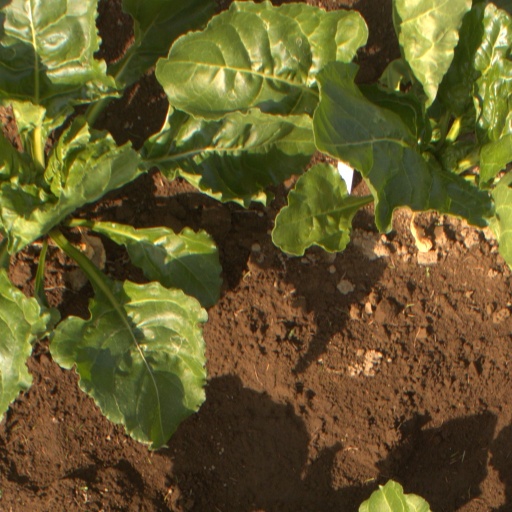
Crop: sugar beet